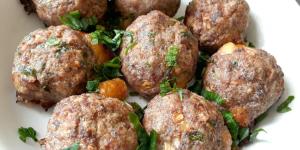
albondigas de carne molida al horno